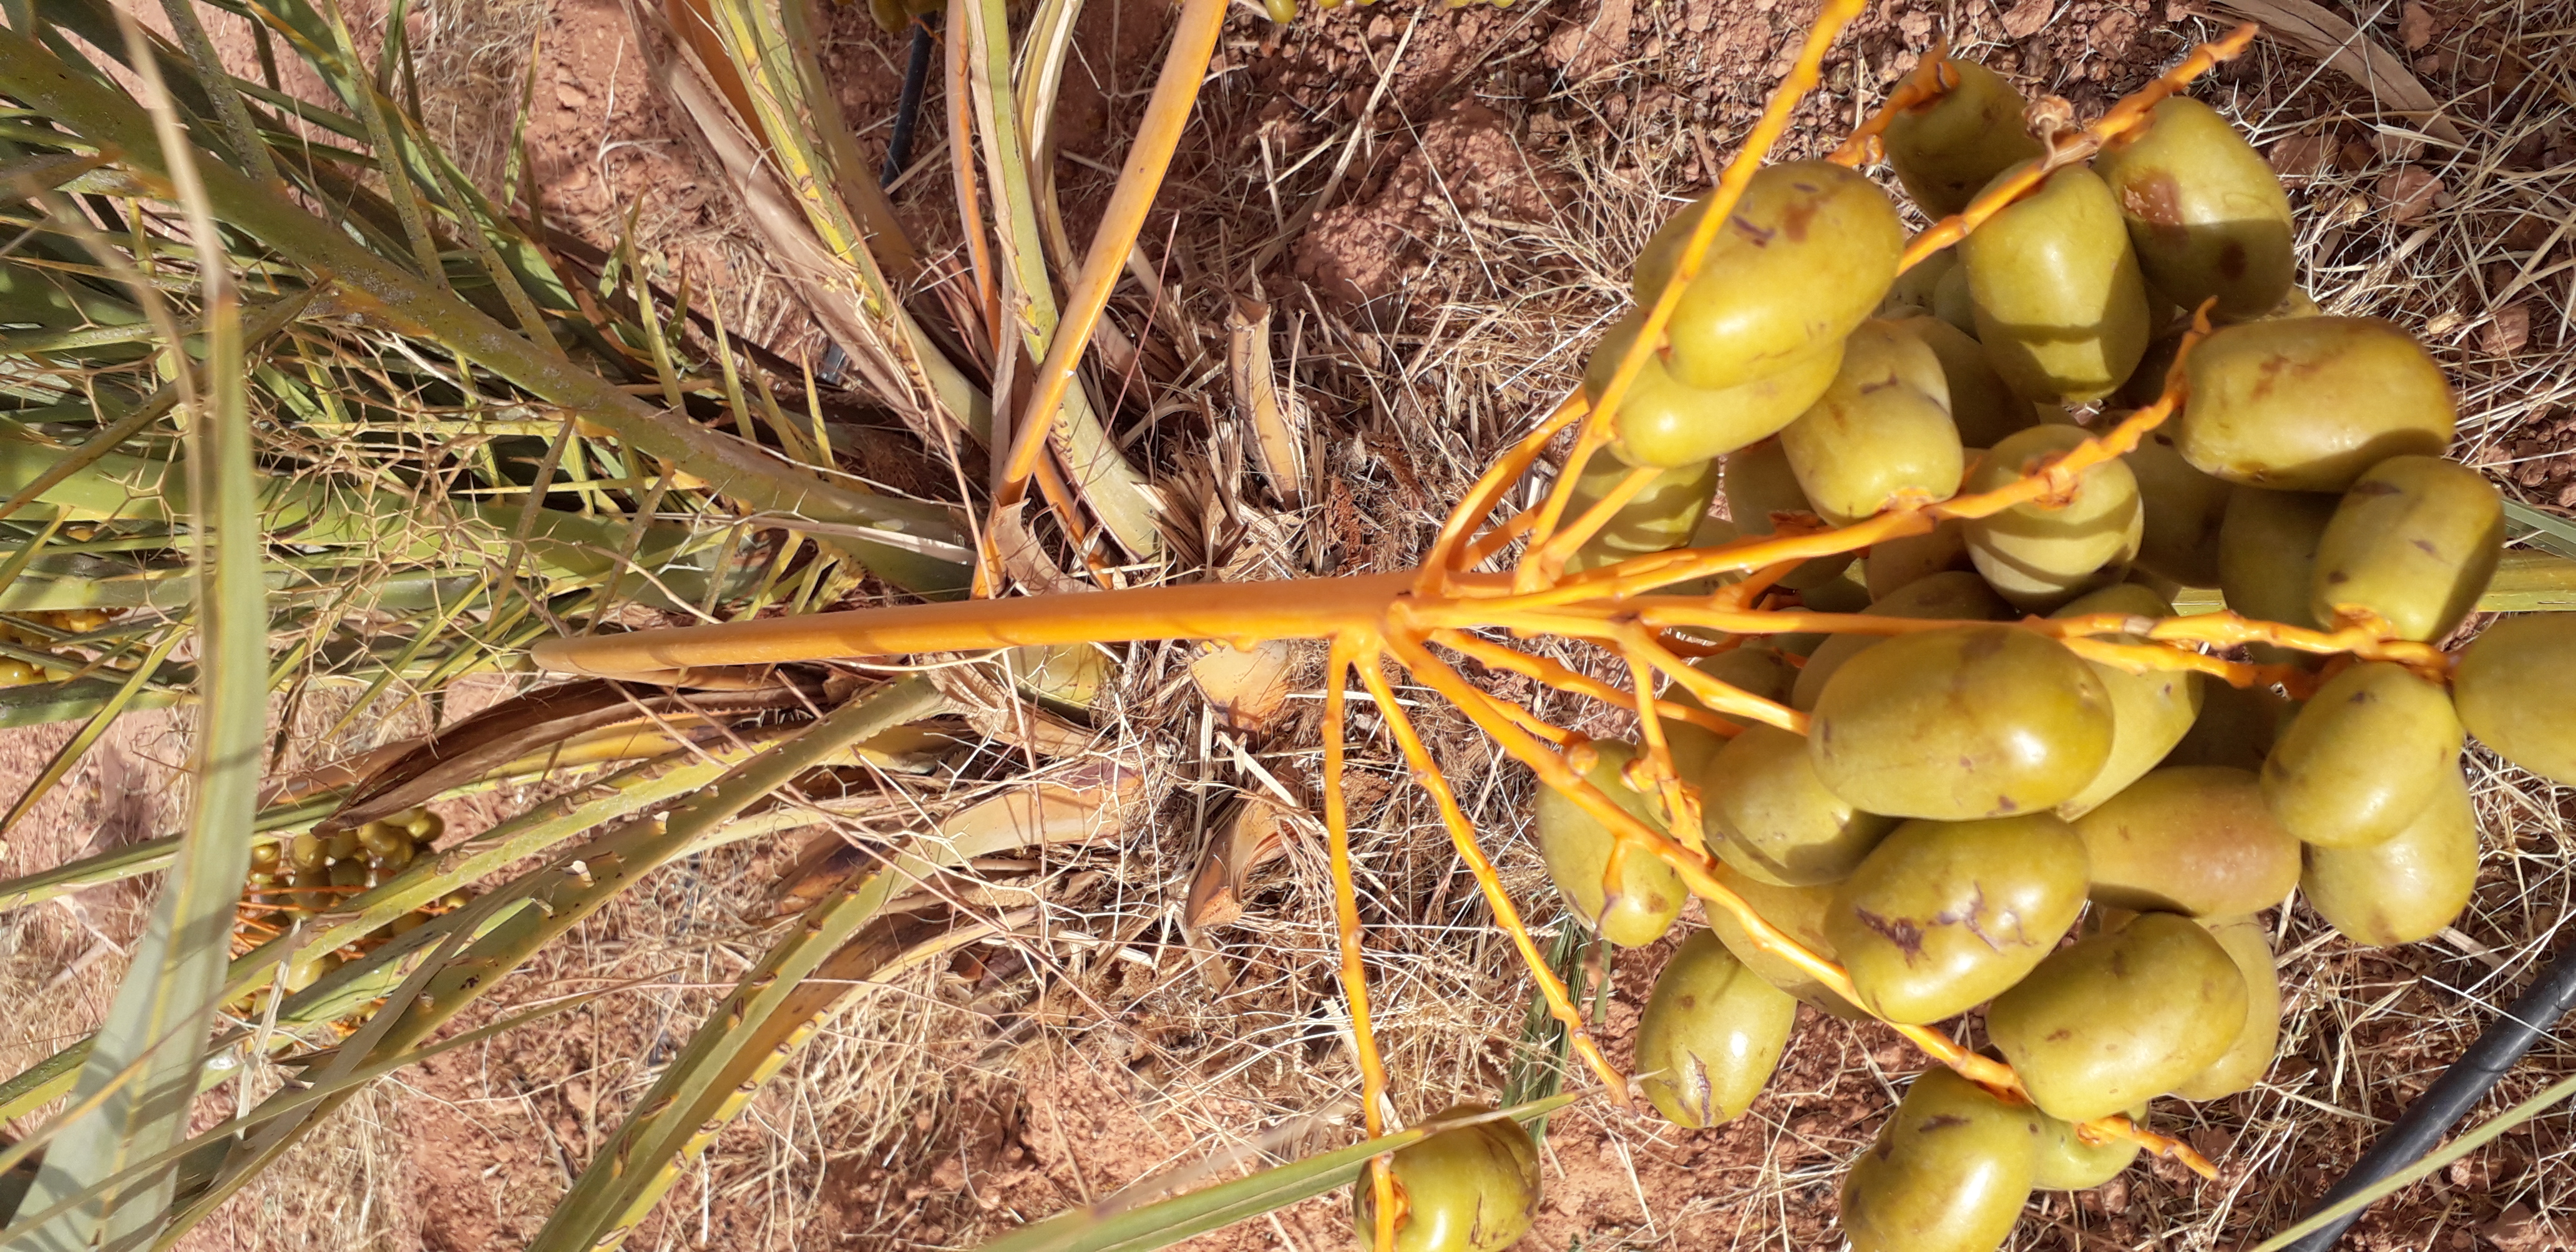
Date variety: Boufagous